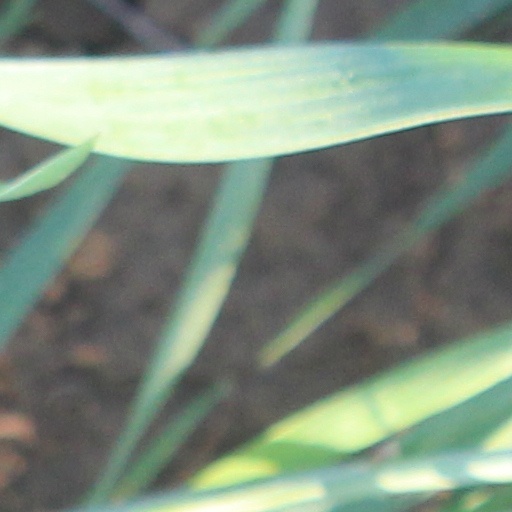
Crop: wheat